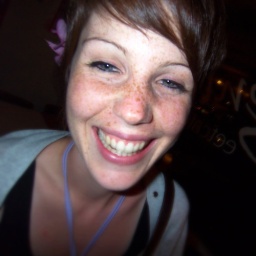
i went to a bar and met this funny girl from das Rheintal in Switzerland